Iván Nova

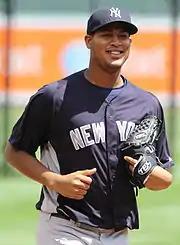
Nova in pre-game warmups in April 2011

Nova compiled a 16–4 record in 2011, the most wins for a Yankees rookie since Stan Bahnsen won 17 games in 1968. He also had a 3.70 ERA. He was named to the "Baseball America" All-Rookie Team following the season. Nova finished fourth in balloting for the American League (AL) Rookie of the Year Award, finishing behind Jeremy Hellickson, Mark Trumbo, and Eric Hosmer.